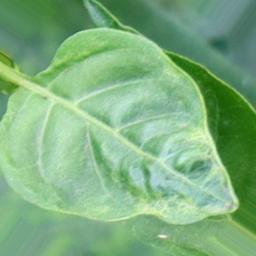
Label: mites_and_trips